THAP3

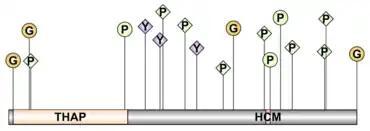
Schematic of "Homo sapiens" THAP3 protein sequence with annotated domains, predicted phosphorylation, glycosylation, and Yin-Yang sites. THAP represents the location of the THAP domain, and HBM represents the HCF1C binding motif. Yellow represents glycosylation sites (with scores over 0.5), green represents phosphorylation sites (with scores over 0.75), and diamond shapes represent Yin-Yang sites.

The predicted "H. sapiens" THAP3 tertiary structure contains a globular region and an alpha helix. The globular region is located near the N-terminus of the sequence and is the structure of the THAP domain. It spans amino acids 4-82. The alpha helix is located from amino acids 186-230 and contains the host-cell factor 1C binding motif.